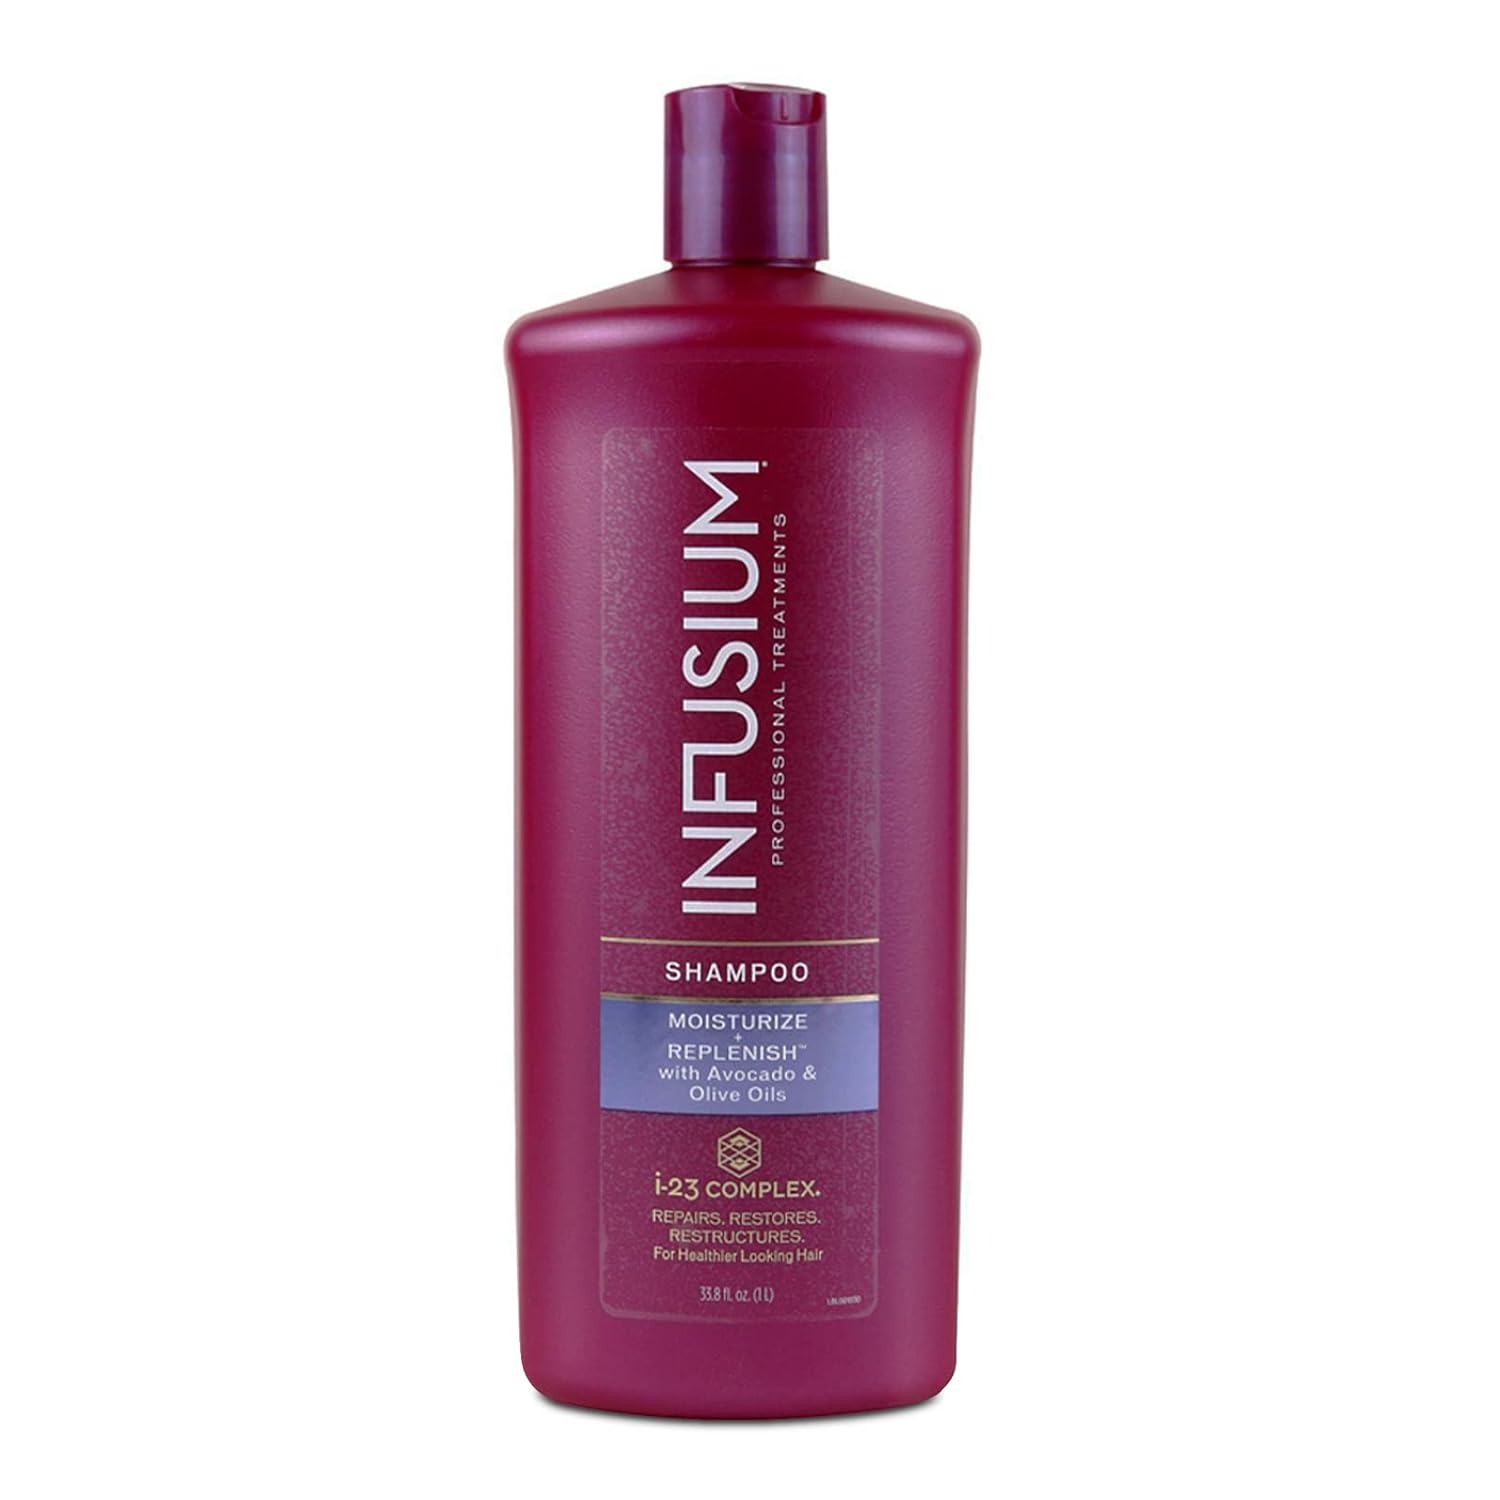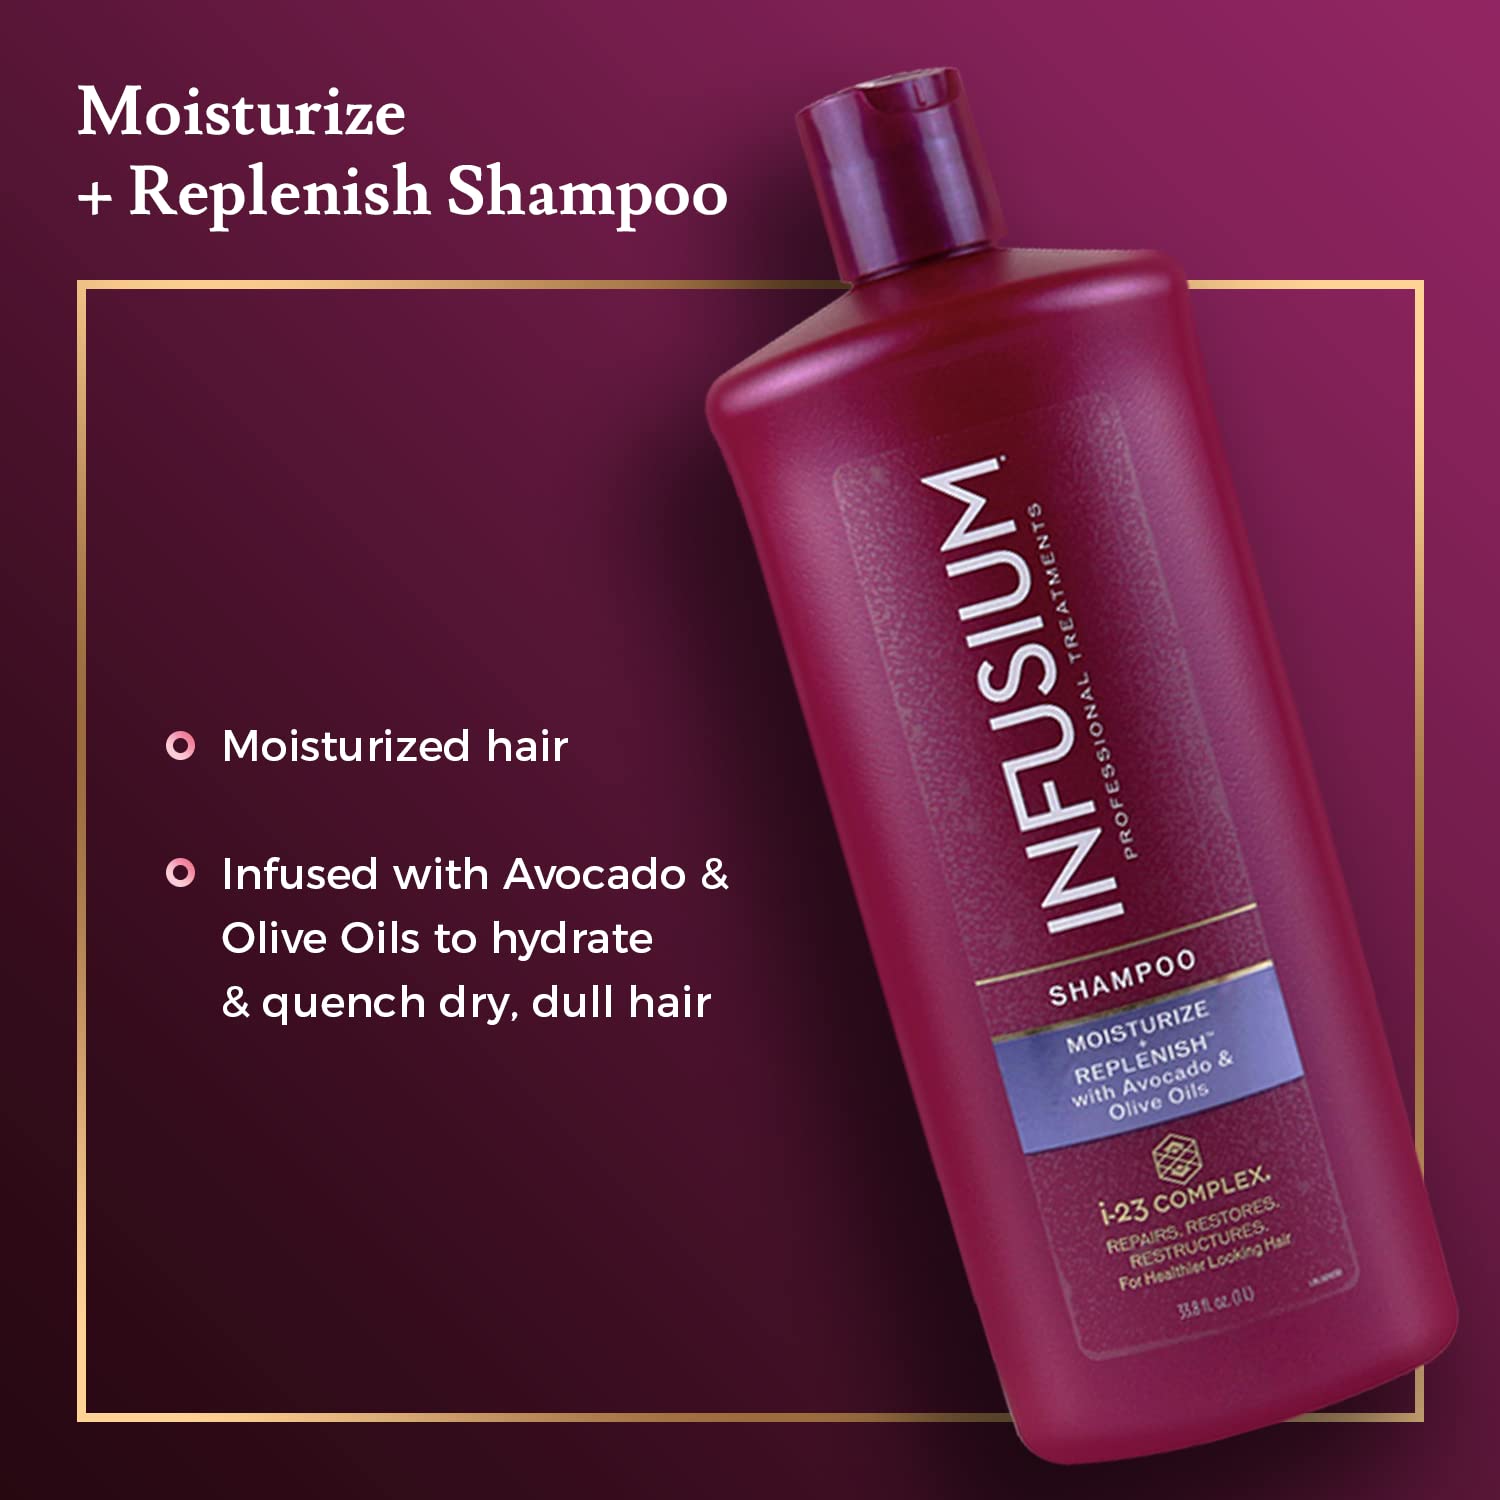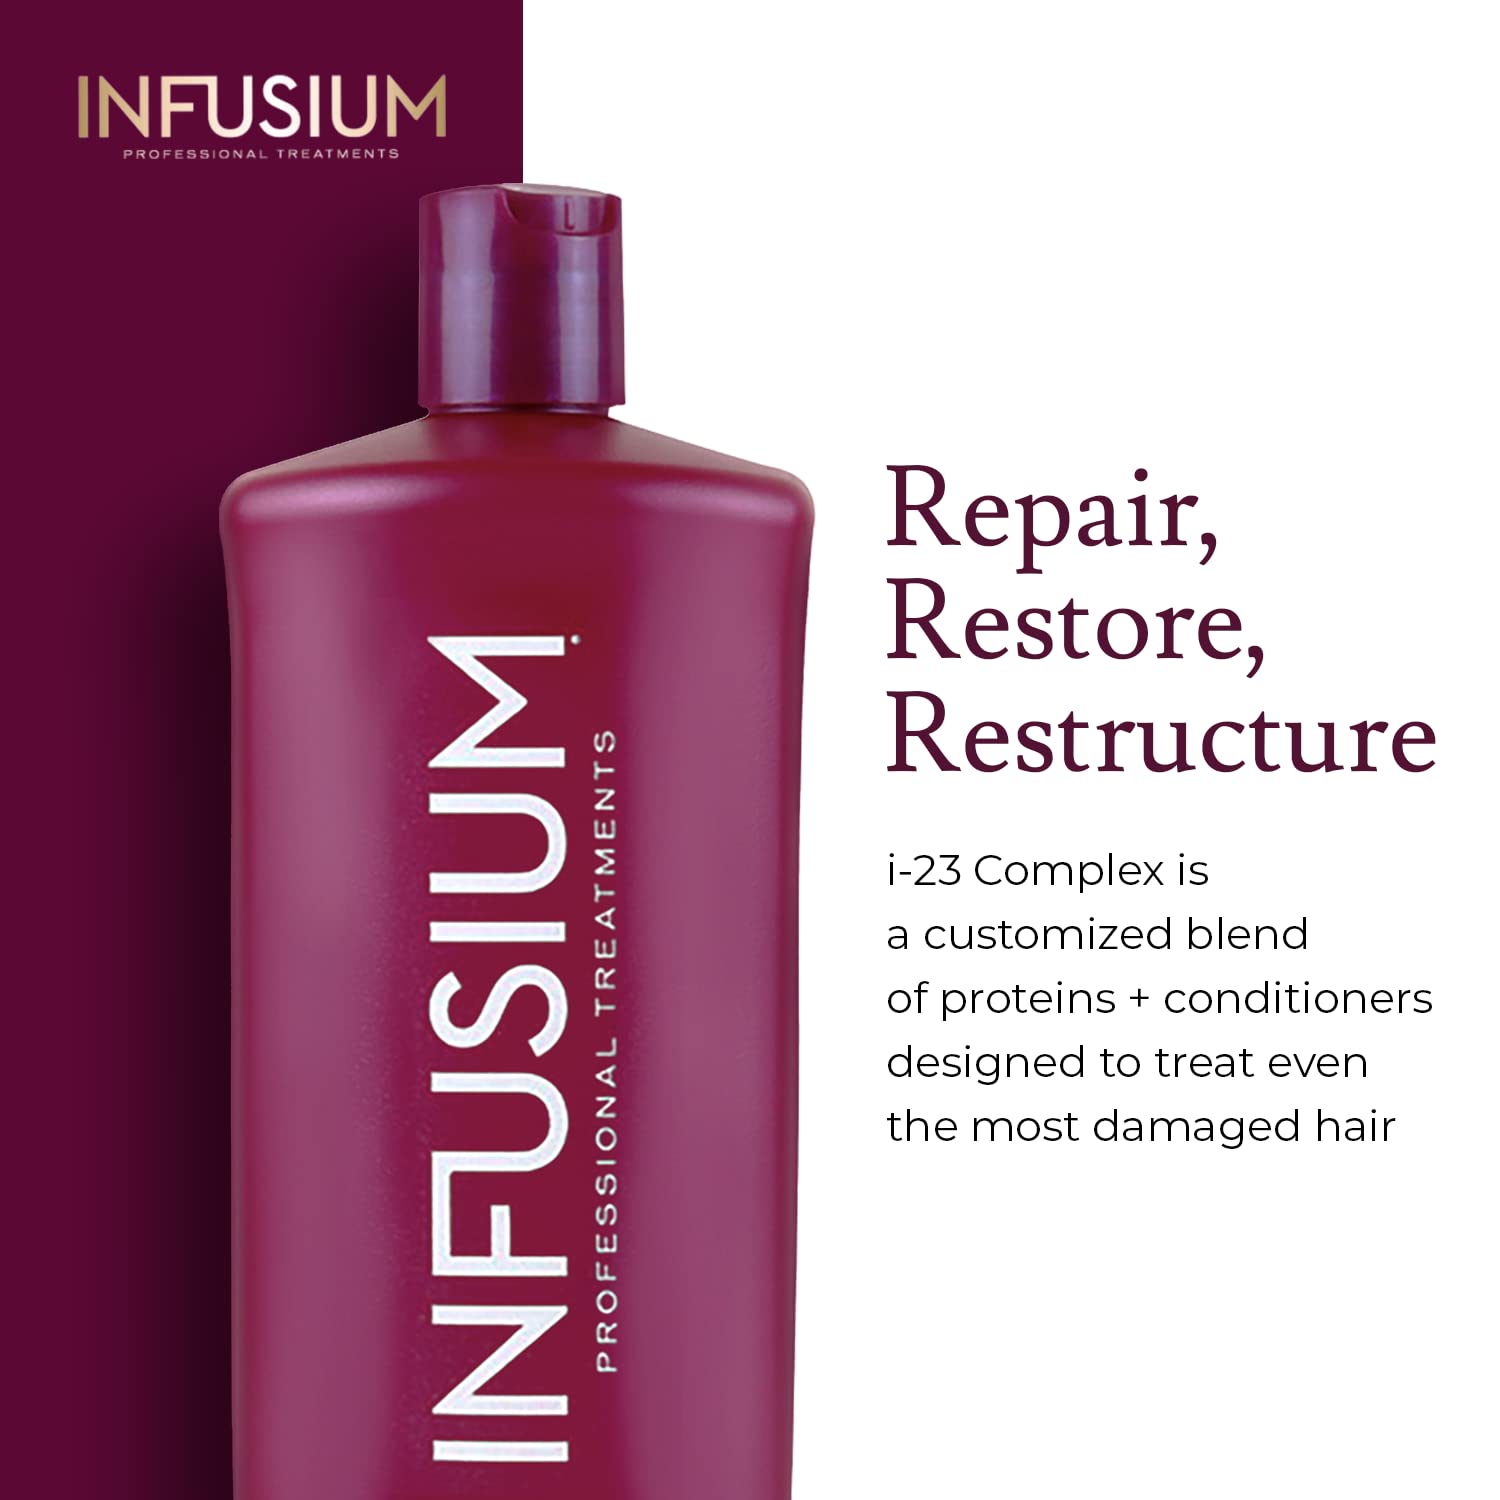
Infusium Moisturize and Replenish Professional Shampoo - 33.8oz - Avocado and Olive Oil
Category: All Beauty
Repair, Restore and Restructure you hair with the New Infusium Professional Hair Treatments. Our transformative formulas, contain the i-23 Complex, a customized blend of protein and conditioners, which are designed to treat even the most damaged hair. The Moisturize plus Replenish Value Size Collection features our classic light and soothing scent. We've infused these formulas with Avocado and Olive Oil to help hydrate and quench dry, dull hair. For Best Results use with Conditioner and Leave in Treatment.
Features: Infusium Moisturize + Replenish Shampoo: Get 6x more moisturized hair. The Moisturize + Replenish Collection features formulas infused with Avocado and Olive Oils to help hydrate and quench dry, dull hair. 33.8 oz bottle. | Repair, Restore, Restructure: Designed to treat even the most damaged hair, Infusium’s formulas contain the i-23 Complex, a customized blend of proteins and conditioners, for healthier looking hair. The i-23 Complex is blended with pro-vitamins, proteins and amino acids to deliver shiny, beautiful, and healthy-looking hair. I-23 also contains vitamins, essential fatty acids, panthenol (vitamin B-5), moisturizers, and humectants. | Moisturize + Replenish: The Moisturize + Replenish Collection features our classic light and soothing scent. We’ve infused these formulas with Avocado & Olive Oils to help hydrate & quench dry, dull hair. | How To Use: Apply to wet hair, lather and rinse well. For best results, follow with Infusium Moisturize + Replenish Conditioner and Original Leave-in Treatment. | Salon Professional Experience Since 1928: The creators of leave-in treatment, Infusium’s full line of salon products is formulated to beautifully transform even the most damaged hair.